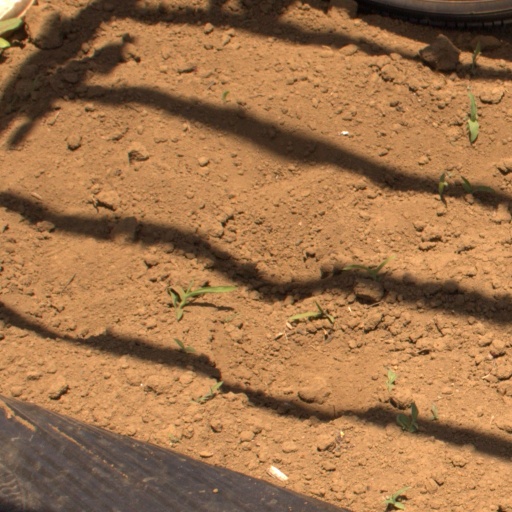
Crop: Jerusalem artichoke